Stagecoach in Norfolk

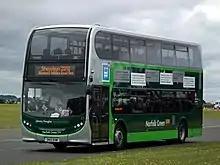
Alexander Dennis Enviro400 in September 2012

Norfolk Green was formed in 1996 with a fleet of four buses. In 1999 the Saham Toney depot was sold to Konectbus with four coaches.